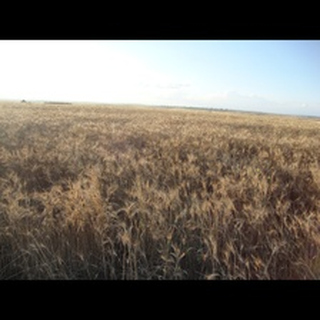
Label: wheat_black_rust